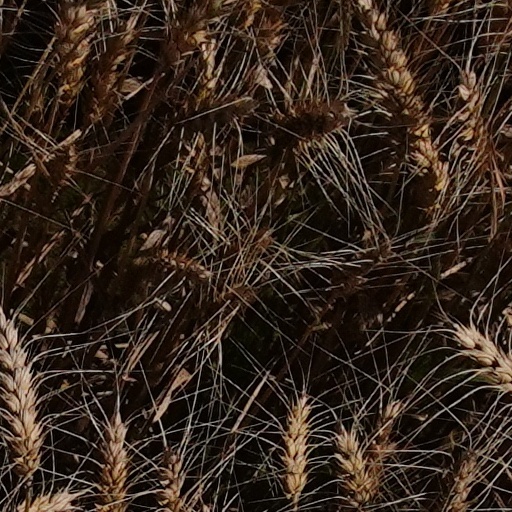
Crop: wheat